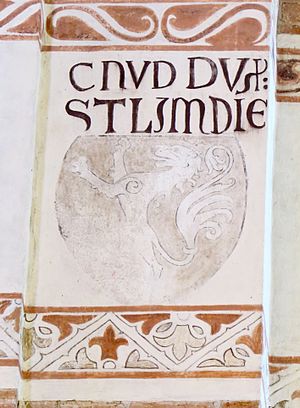
Knud Valdemarsen
Knud Valdemarsen var en dansk hertug. Knud Valdemarsen var illegitim søn af kong Valdemar 2. Sejr og dennes svenske frille Helena Guttormsdatter, der var enke efter Esbern Snare.